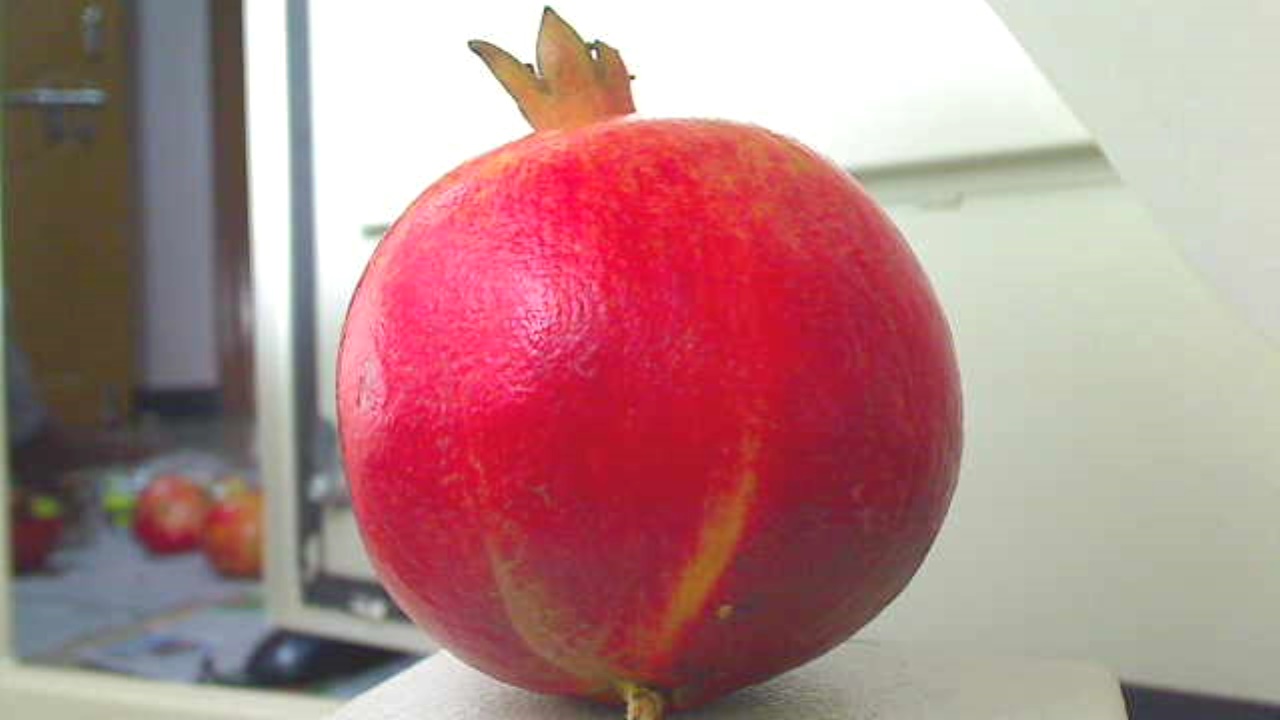
Grade: grade-2
Quality: quality-1